Conductor (rail)

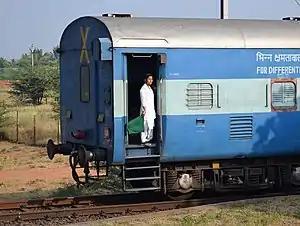
A guard on an Indian Railways passenger train.

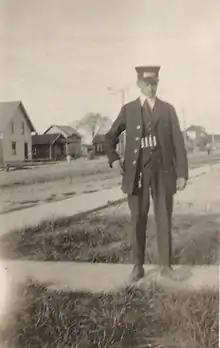
Streetcar conductor 1919 in Flint, Michigan

In India, train managers (earlier called guard) are posted on all passenger trains and goods trains and no passenger-carrying train is allowed to move without a guard. The passenger train guard, generally called a "mail guard," is completely responsible for the train, its schedule, and safety of passengers and the locomotive pilot. These guards wear a specific uniform (generally white).